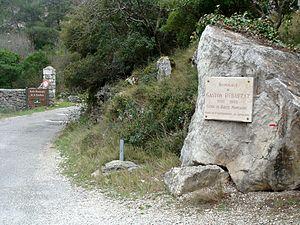
Plaque à la mémoire de Gaston Rébuffat sur la route d'accès à la maison forestière de la Gardiole, à l'est du massif de Puget (Marseille, Bouches-du-Rhône)
Gaston Rébuffat, né le 7 mai 1921 à Marseille et mort le 31 mai 1985 à Bobigny, est un alpiniste français, notamment membre de l'expédition française à l'Annapurna de 1950.